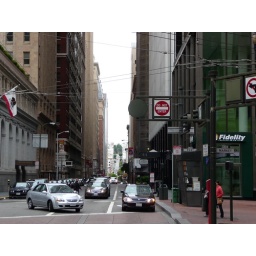
The street goes up a steep hill in the distance